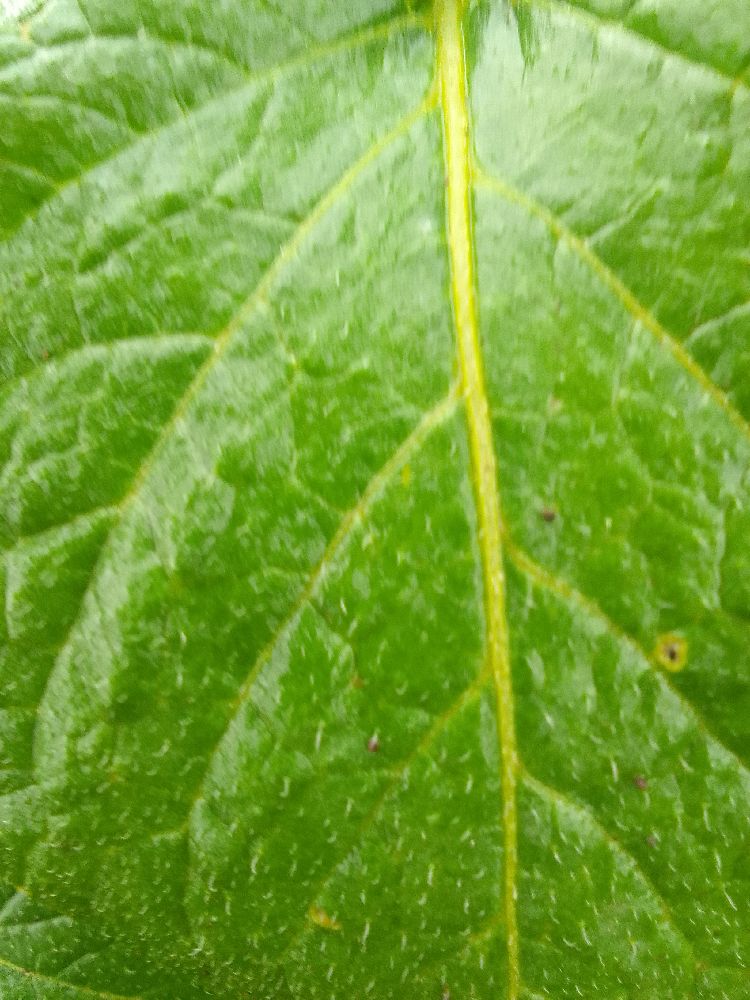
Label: Healthy